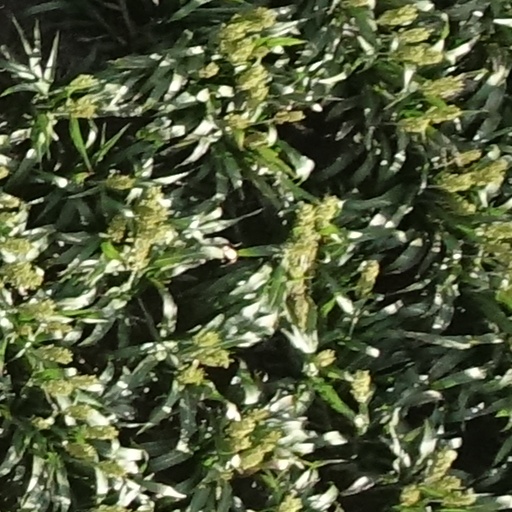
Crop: sorghum